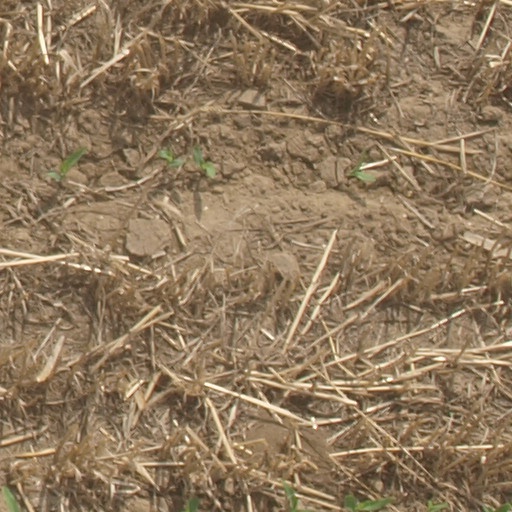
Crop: maize; corn